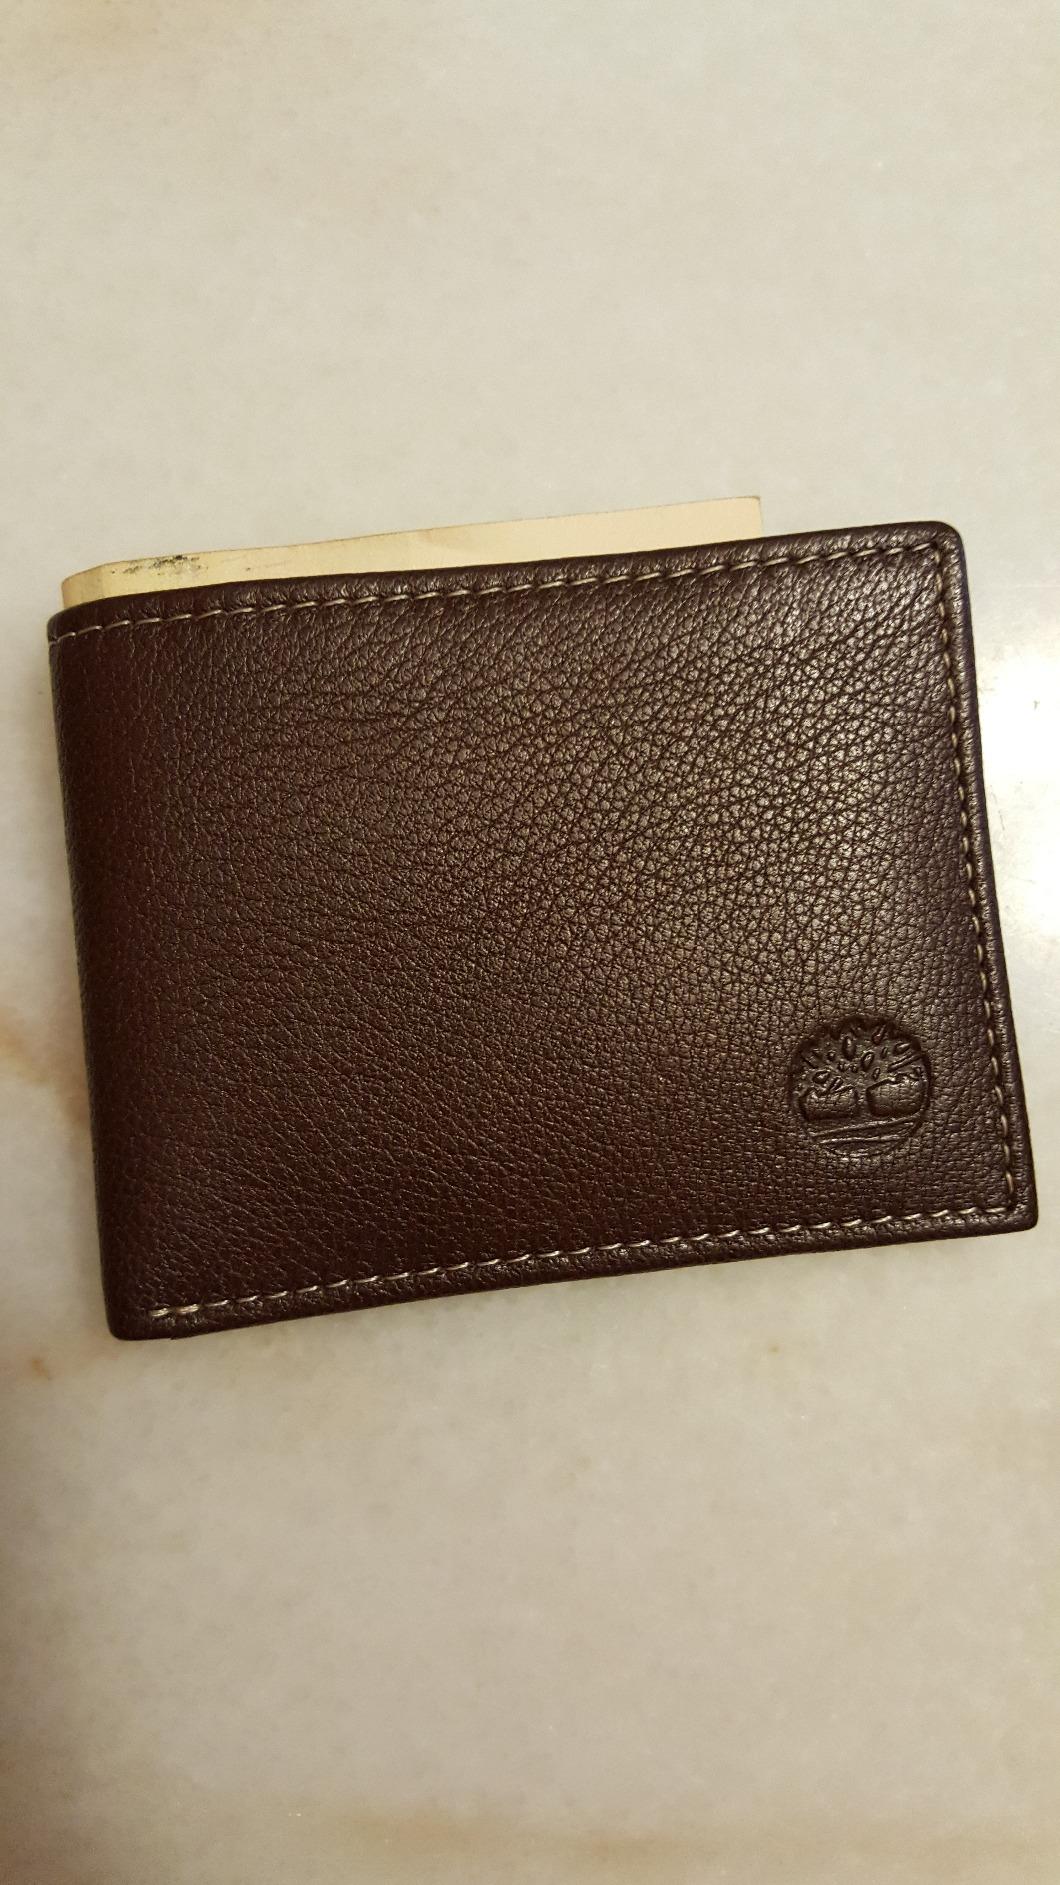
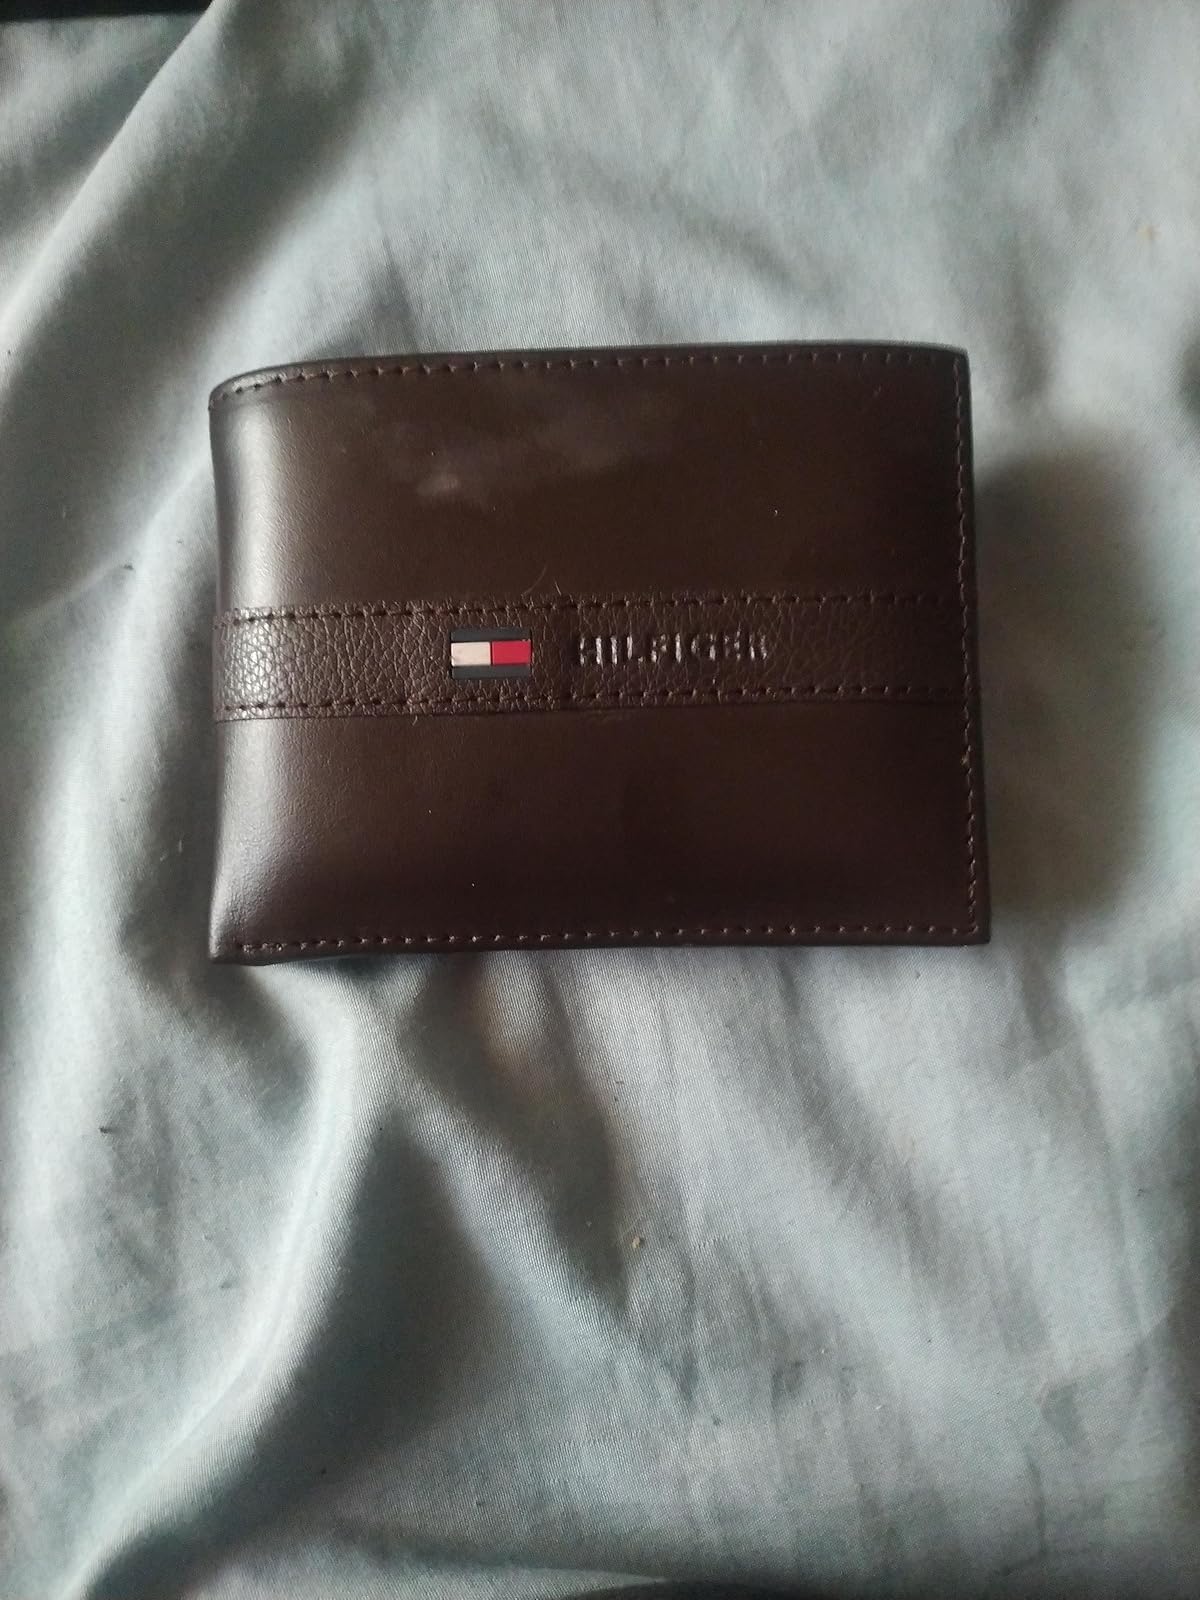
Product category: accessories_wallet
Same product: no